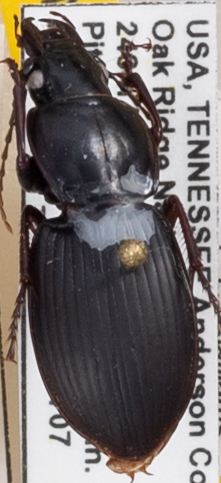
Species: Cyclotrachelus sigillatus
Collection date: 2021-07-07
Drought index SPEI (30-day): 0.058
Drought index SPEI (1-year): -0.048
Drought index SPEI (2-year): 1.69